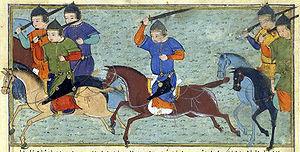
Fuite de l'armée de Tegüder. Jami al-tawarikh, Rashid al-Din. Русский: Бегство армии Текудера. Джами ат-таварих Рашид ад-Дина.